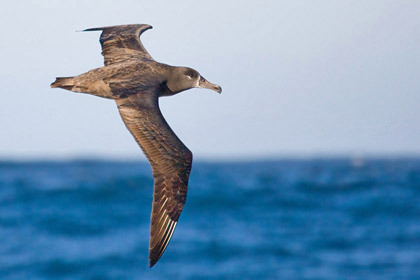
this bird is predominately grey with a large, curved, grey beak.
this bird has a long wing, a brown crown, and a large flat bill.
this is a large dark grey bird with a large beak.
mostly brownish grey with white streaks on its primaries, and a white superciliary.
this brown bird has a unique, curved bill with a broad wingspan and short tail feathers.
this bird has wings that are brown and has a long bill
this bird has brown and tan colored feathers covering its entire body except for the white stripe around its bill.
a medium sized grey bird, with a slightly curved bill.
this bird has a large wing span, and a brown body.
small medium bird with large brown wings, all brown body with a very short stubby tail and a medium beak curved at the end.
Species: Black Footed Albatross